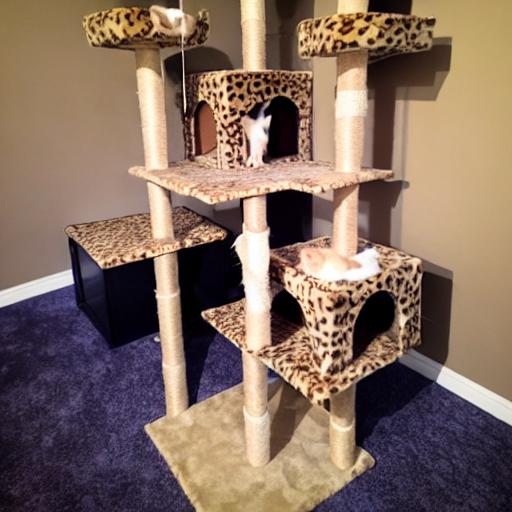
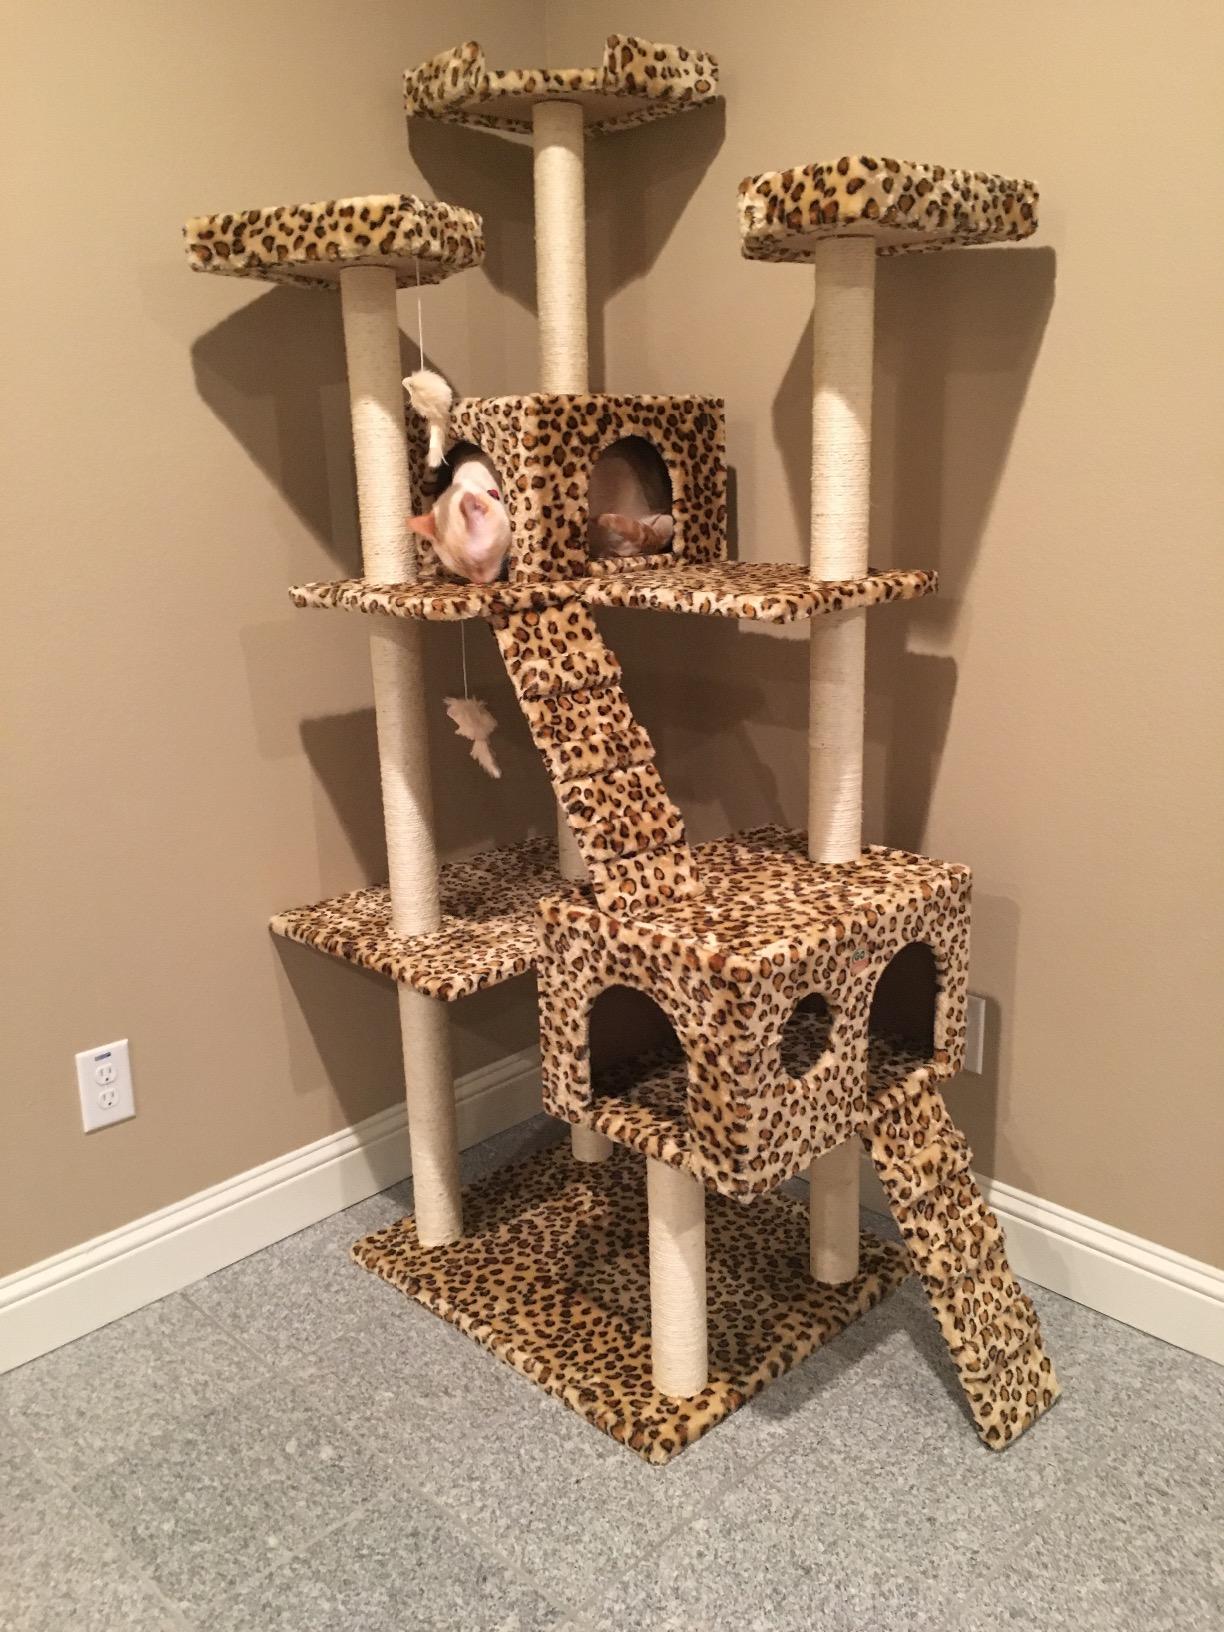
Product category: items_cat tree
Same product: no